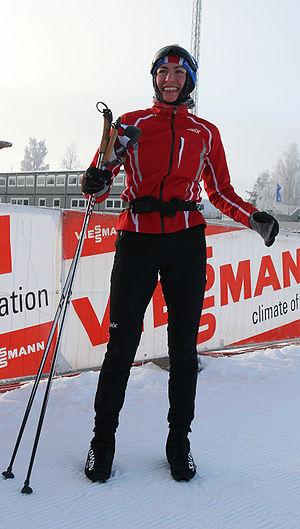
Justyna Maria Kowalczyk, née le 19 janvier 1983 à Limanowa, est une fondeuse polonaise qui a commencé sa carrière en 2000. Elle est l'une des meilleures fondeuses de l'histoire. Elle a remporté cinq médailles olympiques dont deux titres en 2010 et 2014, huit médailles aux Championnats du monde dont deux titres, tous deux obtenus lors de l'édition 2009 de Liberec, et quatre gros globes de cristal en 2009, 2010, 2011 et 2013. Elle compte soixante-quatre podiums dont trente et une victoires individuelles depuis 2006. Elle présente l'un des plus beaux palmarès du ski de fond où seul le Nordic Opening manque à son palmarès malgré deux podiums. Elle est élue sportive polonaise de l'année en 2009, 2010, 2011 et 2012.